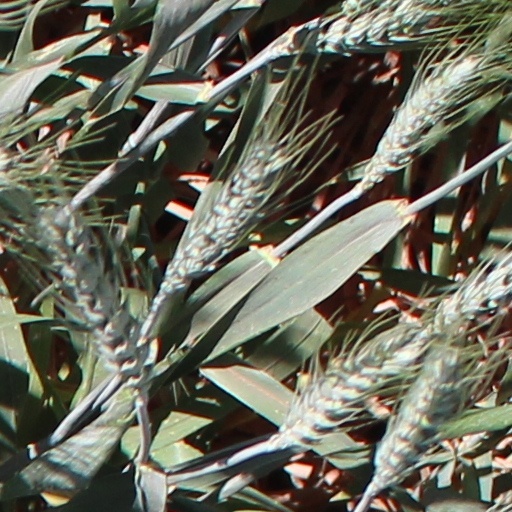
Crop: wheat